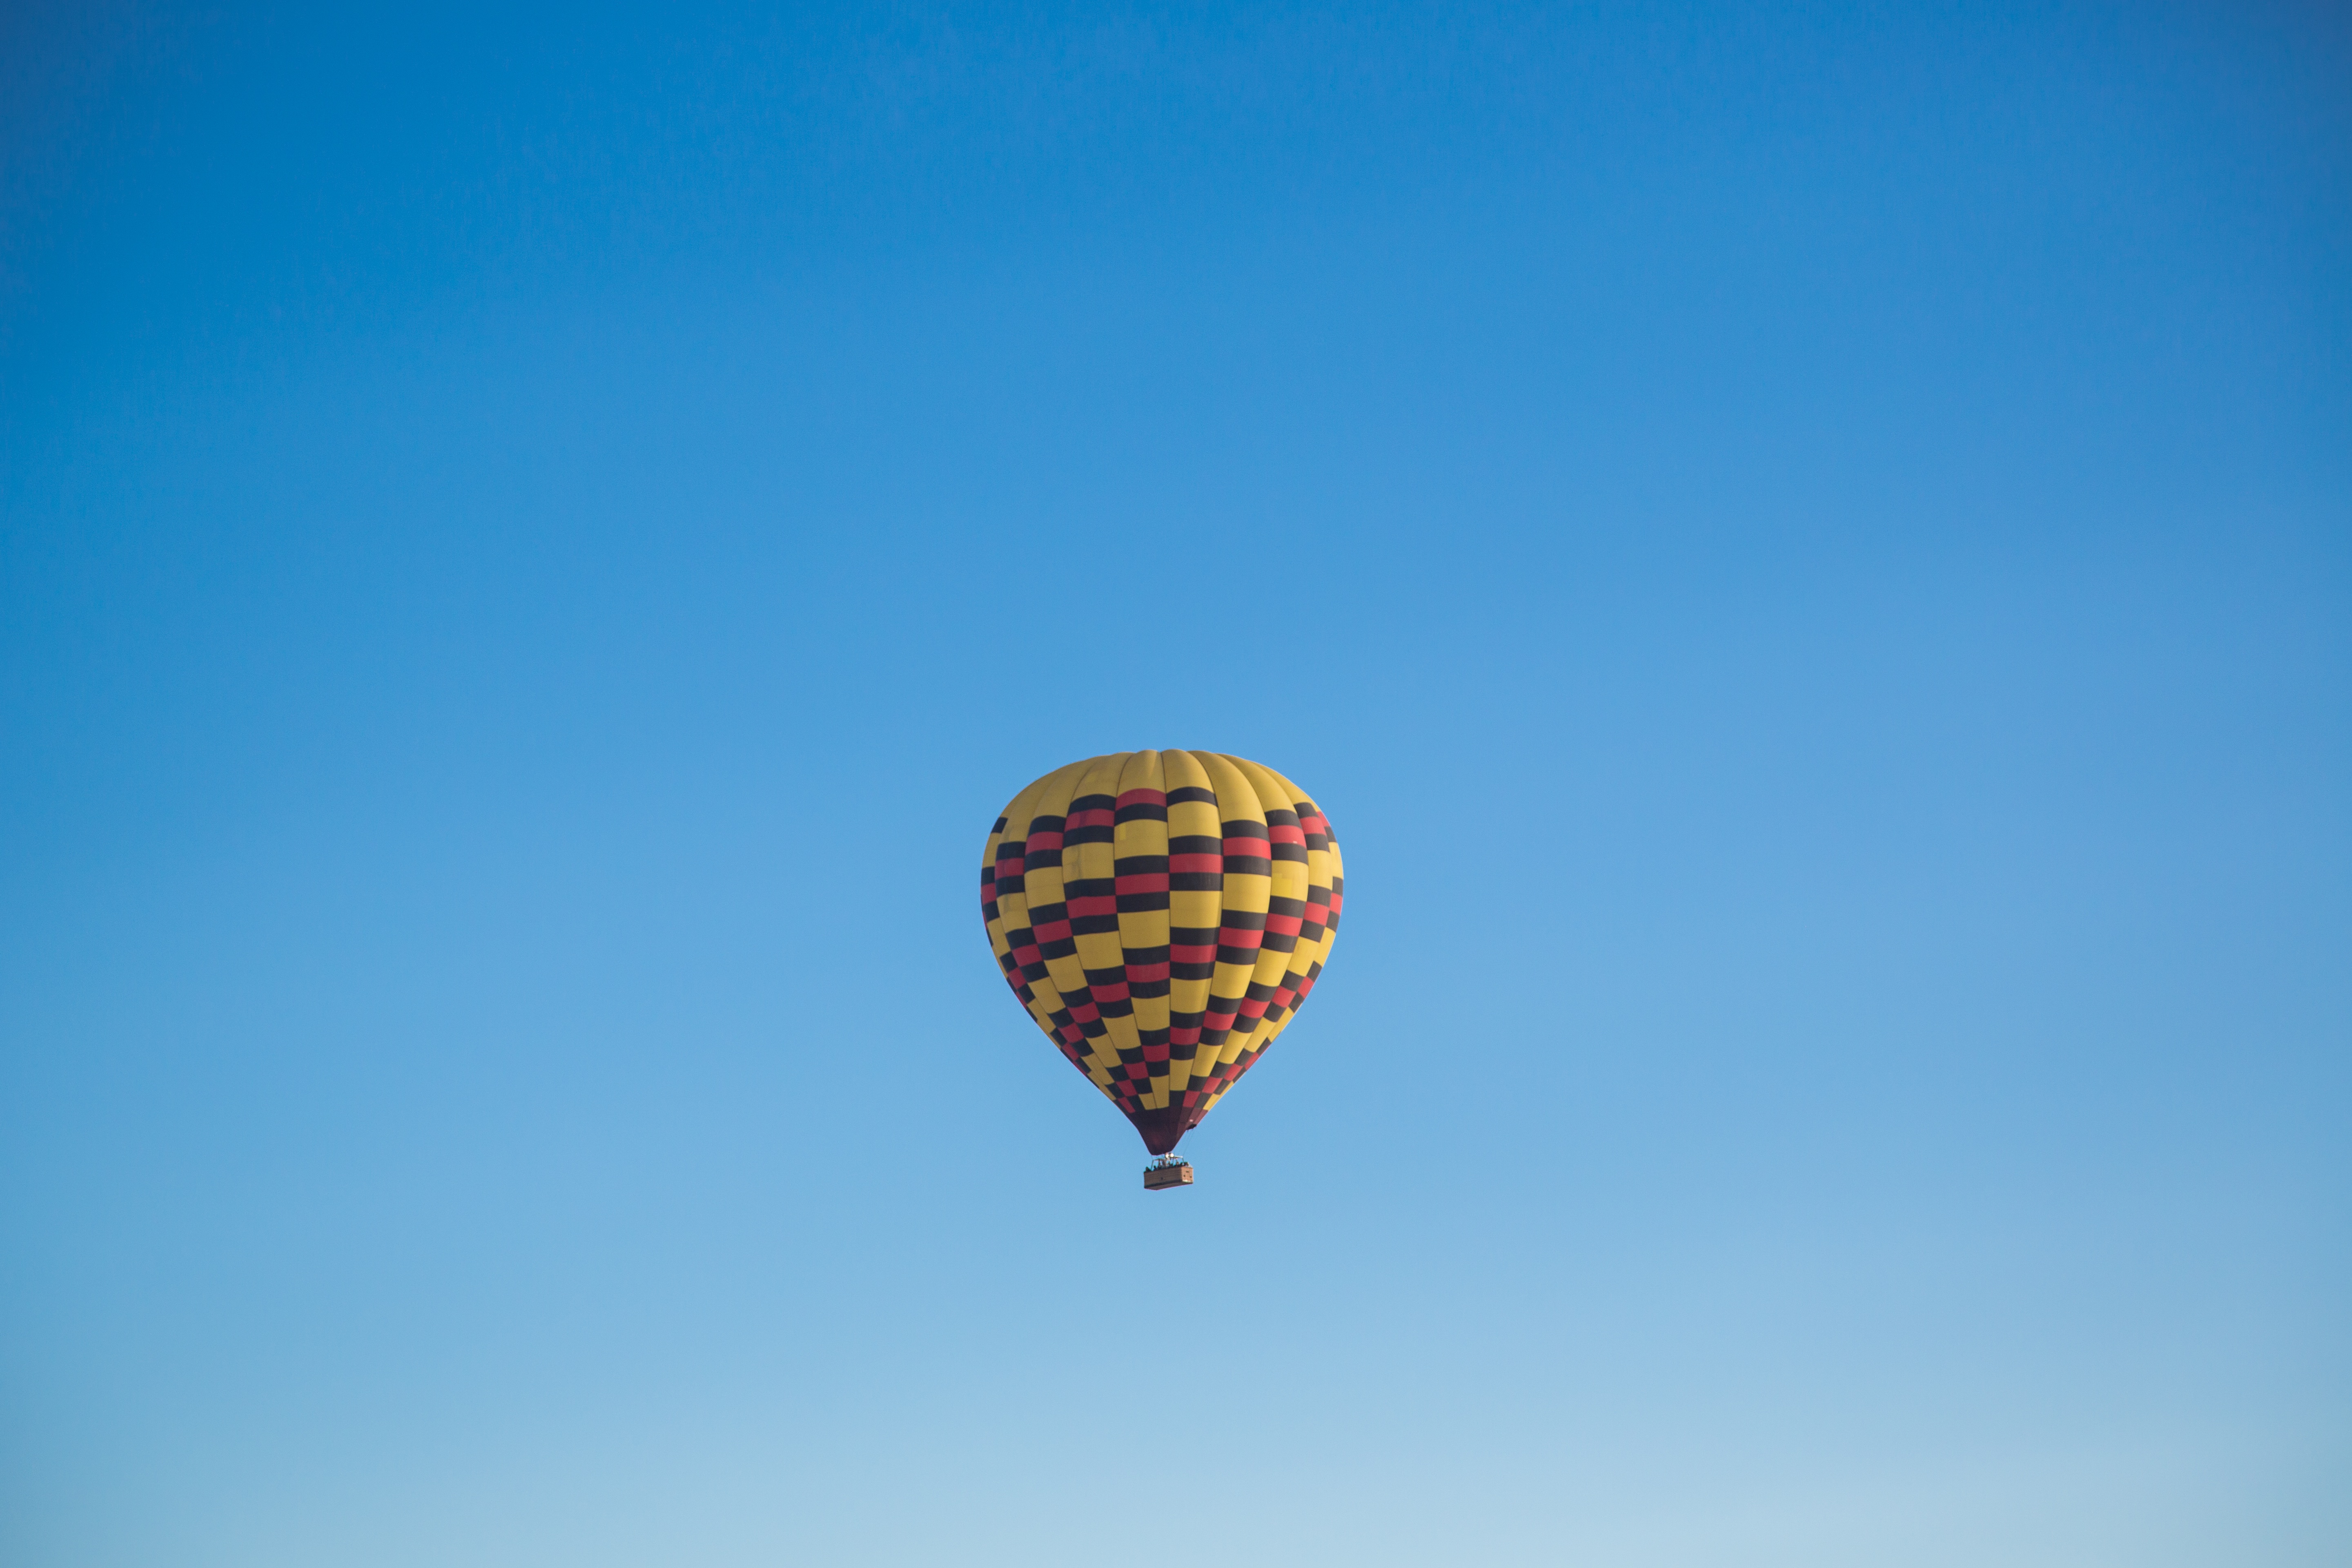
wing, sky, air, balloon, hot air balloon, fly, aircraft, vehicle, blue, toy, hot air ballooning, atmosphere of earth